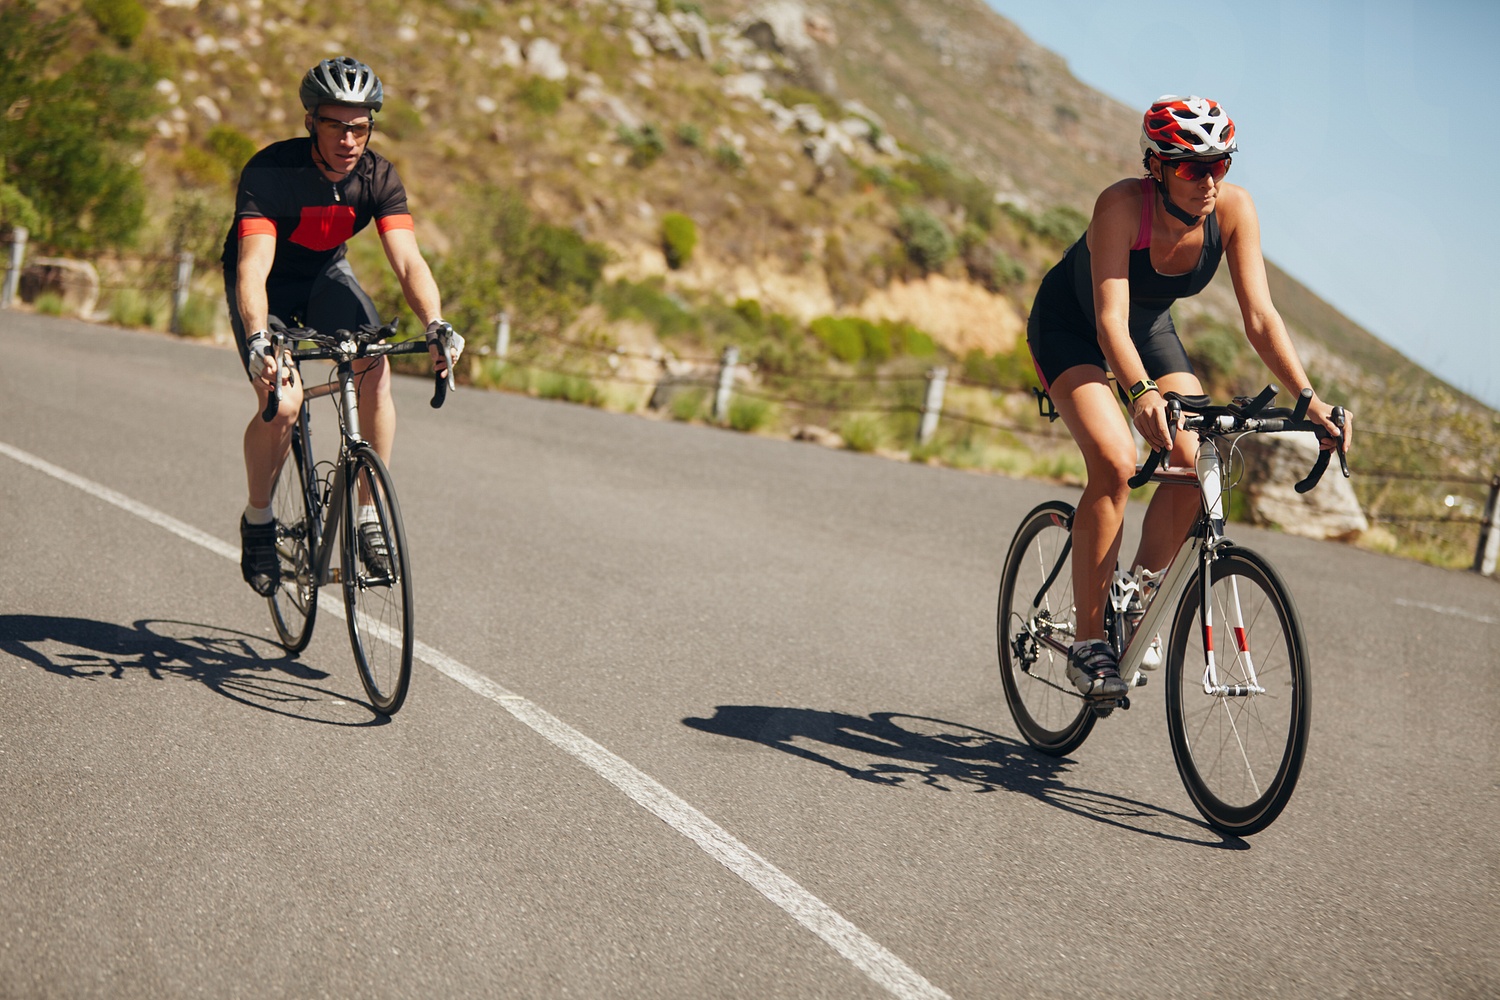
Triathletes riding bicycle on open road
Brand: Jacob Lund Photography Store
Woman competing in the cycling leg of a triathlon with male competitor. Triathletes riding bicycle on open road.
Category: Sporting Goods > Outdoor Recreation > Cycling